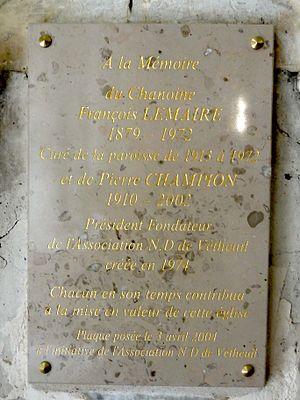
Plaque commémorative pour le chanoine François Lemaire et Pierre Champion.
L'église Notre-Dame est une église catholique paroissiale située à Vetheuil, dans le Val-d'Oise. Par son ampleur, son plan à double collatéraux et son mobilier particulièrement riche et varié, elle se démarque des églises villageoises du Vexin français, car Vétheuil est au Moyen Âge un bourg d'une certaine importance. Par son architecture, et notamment son abside de style gothique primitif et ses deux portails de la Renaissance, l'église Notre-Dame occupe une place particulière parmi l'architecture religieuse de la religion. Sa valeur patrimoniale est reconnue assez tôt, et elle est classée monument historique par liste de 1840. Les origines de la paroisse et de l'église ne sont pas connues, mais on connaît une première mention de la fin du XIᵉ siècle, et des vestiges d'un clocher roman de la première moitié du XIIᵉ siècle subsistent encore à l'intérieur du clocher actuel. Vers la fin du XIIᵉ siècle, la construction d'un nouveau chœur est lancée, et celui-ci est terminé au tout début du XIIIᵉ siècle. Le clocher est rebâti dans le style gothique au cours de ce même siècle. Il est impossible de se prononcer sur la nef de cette époque.